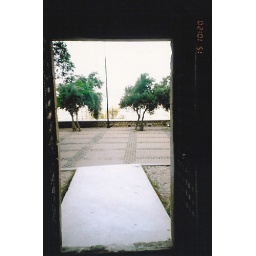
the church inside rock under a mountain